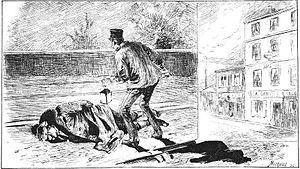
Cette page concerne l'année 1886 du calendrier grégorien.